Adeluis Bordado

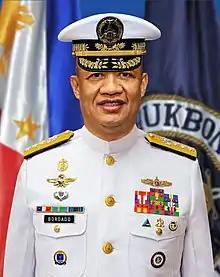
Official portrait, 2021

Vice Admiral Adeluis Santelices Bordado is a Filipino retired Admiral who served as the Flag Officer in-Command of the Philippine Navy from 8 June 2021 to 8 September 2022. Prior to his post, he served as the vice commander of the Philippine Navy, the Chief of Naval Staff and the AFP Education, Training and Doctrine Command (AFPETDC). He is a graduate of the Philippine Military Academy "Maringal" Class of 1988.